Siege of Colchester

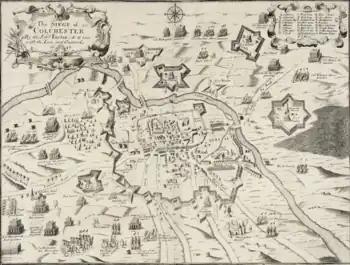
A map of the 1648 siege of Colchester published in a contemporary broadsheet entitled "A diary of the siege of Colchester by the forces under the command of Generall Fairfax"

As the siege started, both forces were about equal in men and both had an expectation of receiving reinforcements. Norwich was negotiating with the Suffolk men and knew that the Scots and Langdale's Northern Royalist army were fighting for the Royalist cause, and that Earl of Holland, the commander of the Royalist forces in the South of England, was attempting to muster a relief force. Fairfax could expect detachments of the New Model Army to be sent to him as and when they became available.